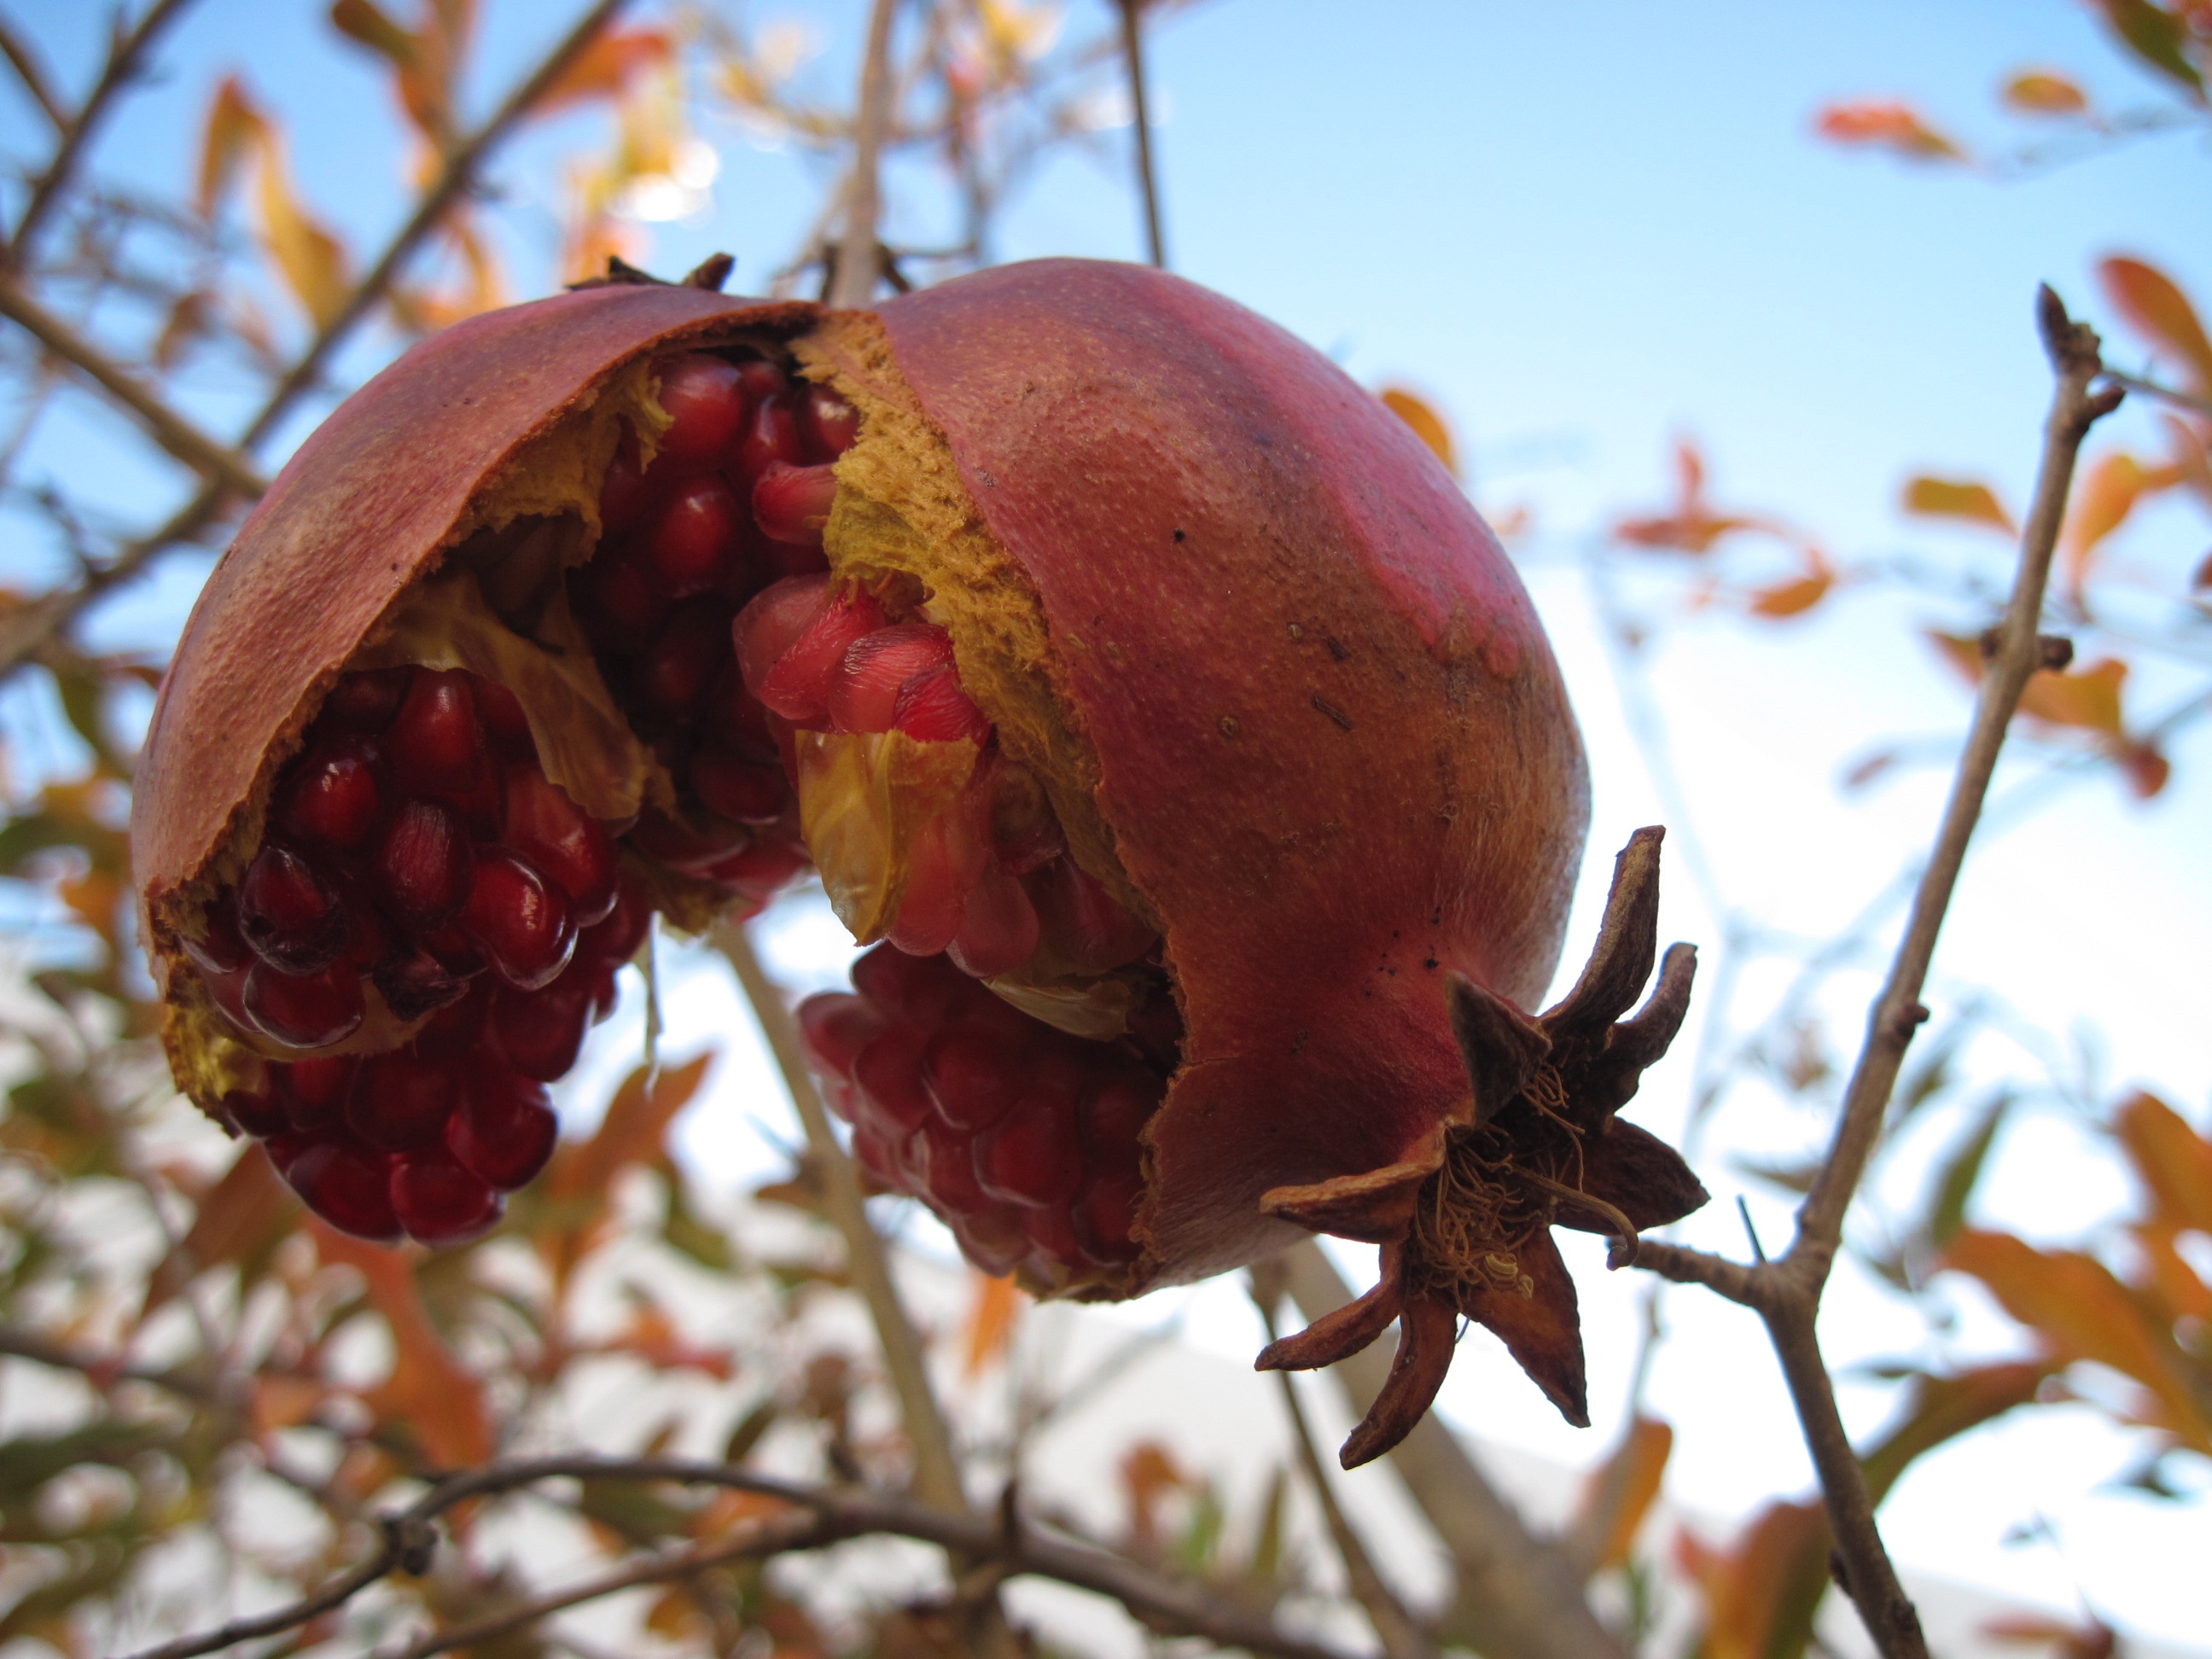
tree, branch, blossom, plant, fruit, sweet, leaf, flower, summer, ripe, food, mediterranean, red, produce, autumn, botany, flora, season, heat, pomegranate, close up, burst, rose hip, macro photography, seduction, flowering plant, love apple, land plant